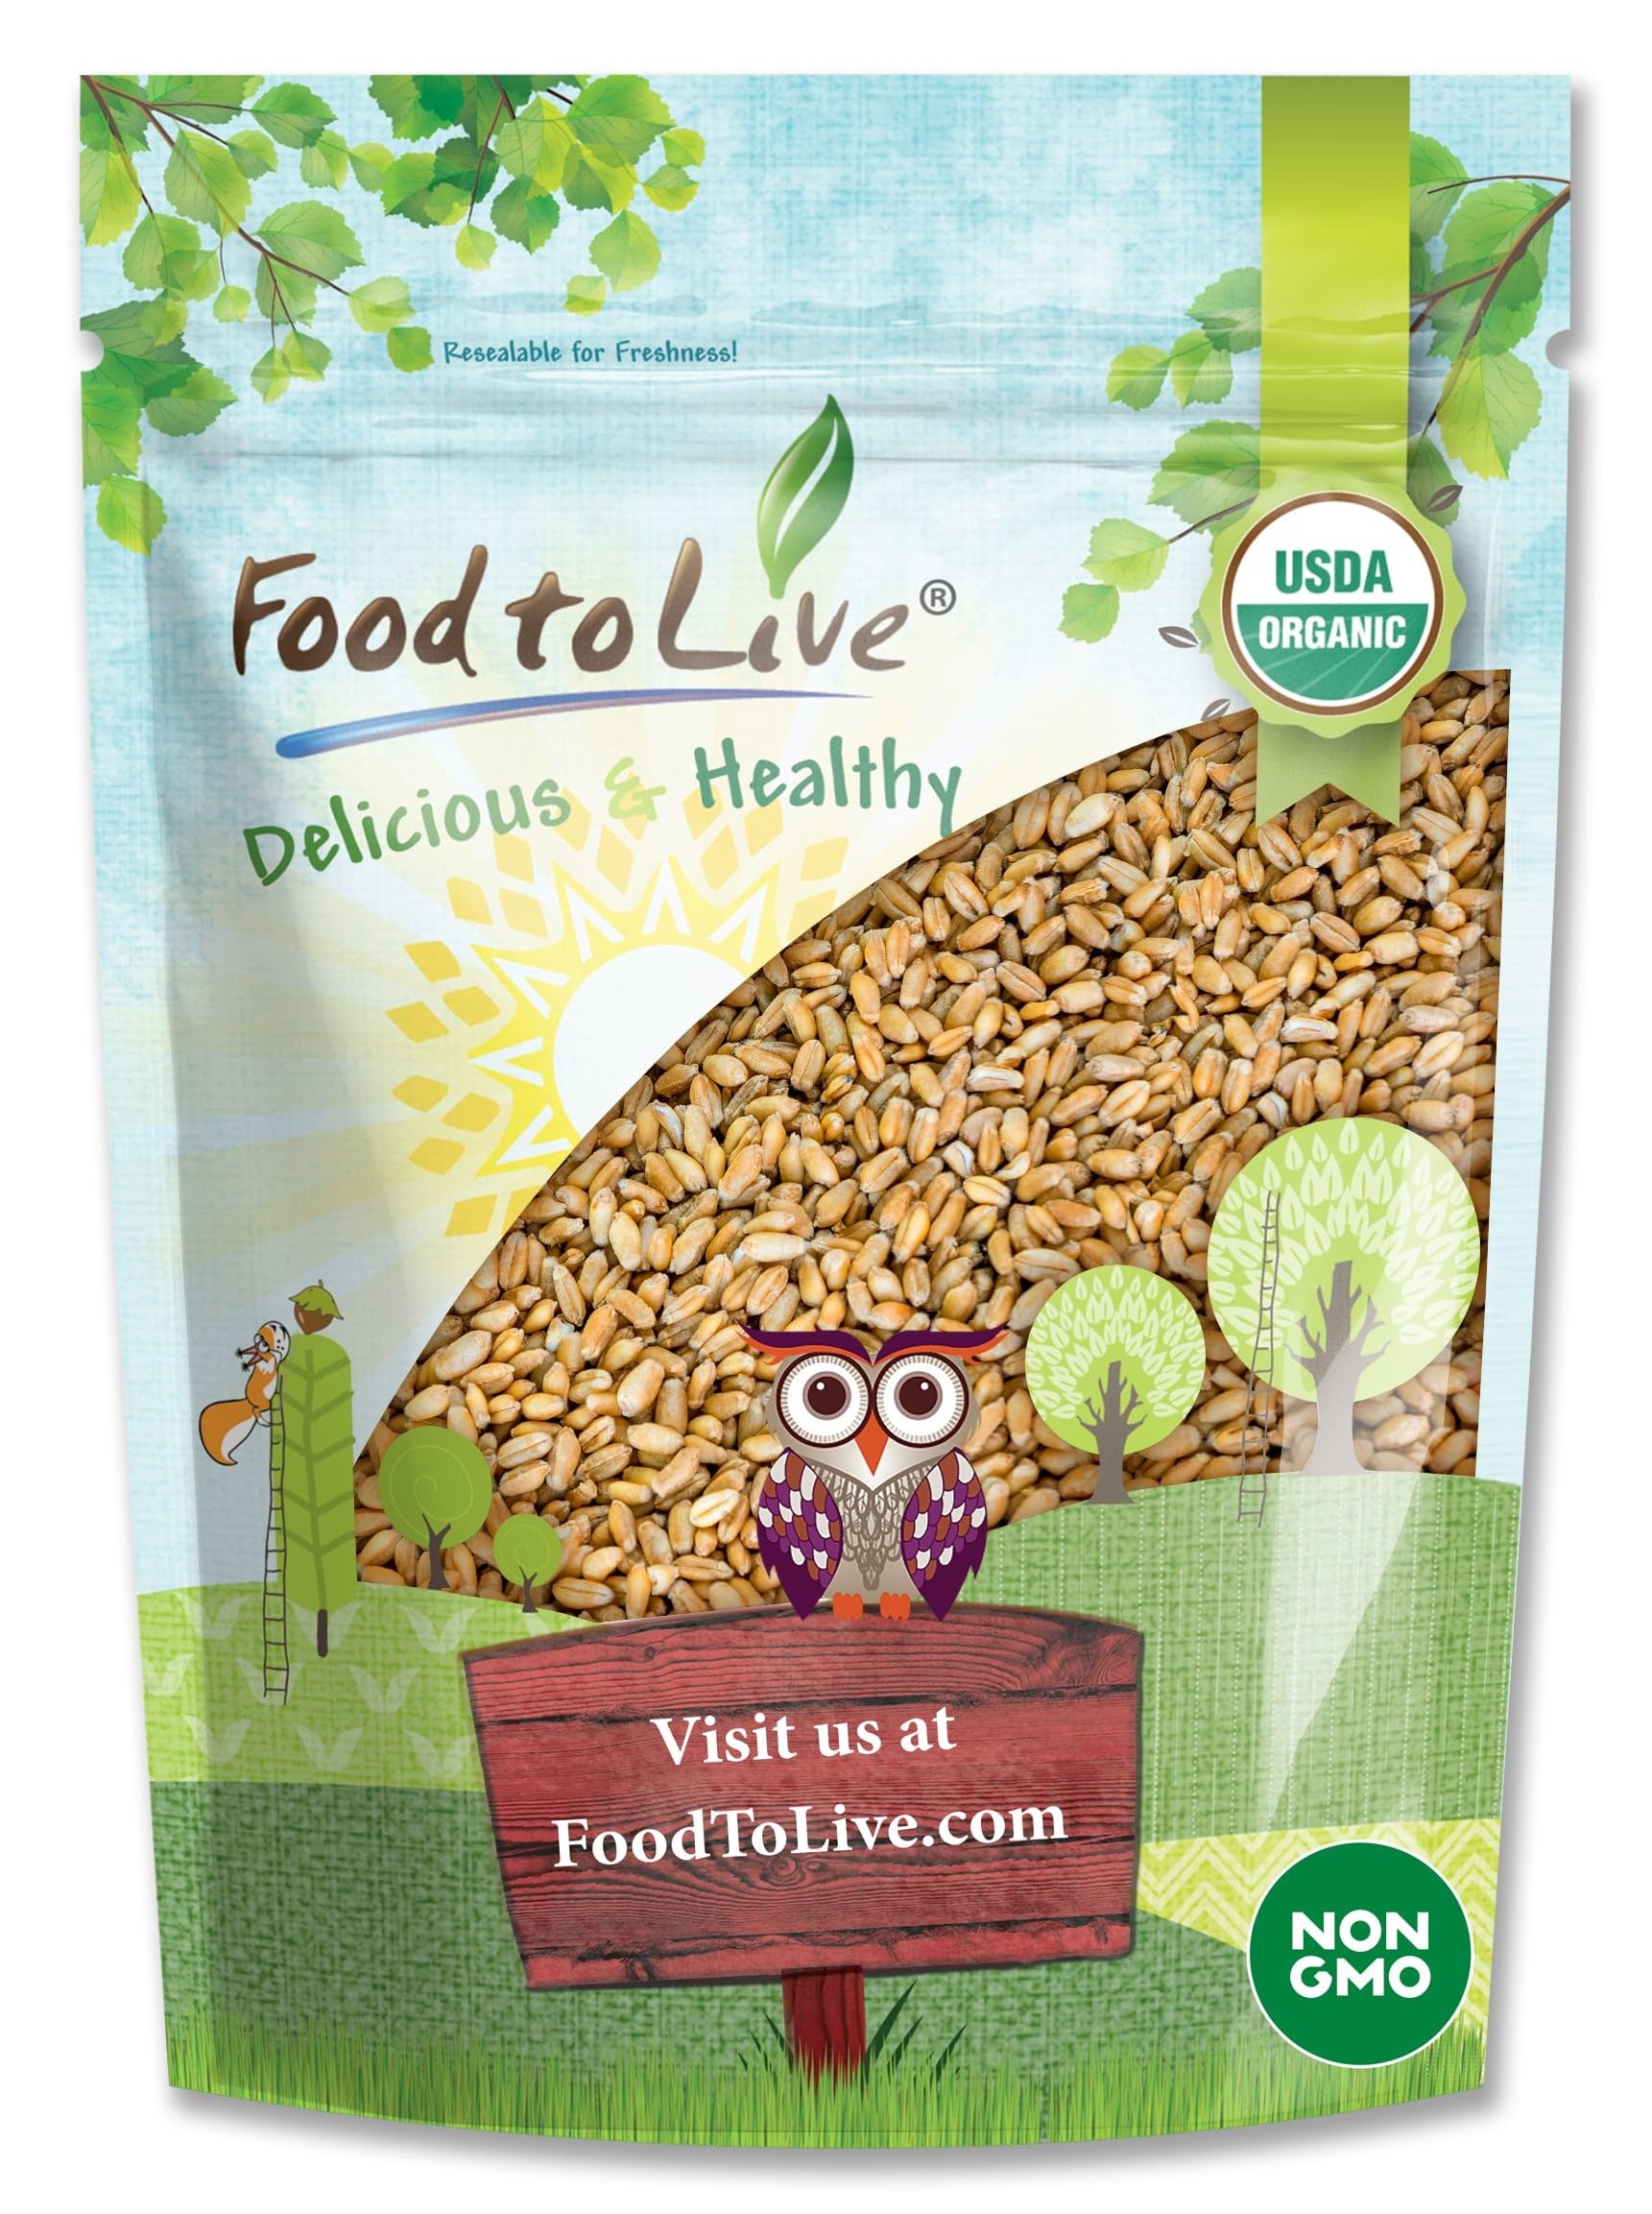
Item Name: Food to Live Organic Hulled Barley, 2 Pounds – Non-GMO, 100% Whole Grain, Kosher, Vegan, Bulk. Suited for Home Brewing, Grinding. High in Fiber. Great for Chili, Hot Cereal, Salads, Soup.
Bullet Point 1: ✔️ ORGANIC & NON-GMO: Hulled Barley by Food to Live is Organic. It is a Raw, Non-GMO, and Kosher grain, which contains no additives.
Bullet Point 2: ✔️ PRODUCT OF USA: Organic Hulled Barley from Food to Live is grown and packaged in the USA. Our Barley is cholesterol and trans-fat free.
Bullet Point 3: ✔️ HIGHLY NUTRITIOUS: Organic Hulled Barley is a whole grain. Kernels’ outer husk is removed, however all its nutrients are intact. Organic Barley is super-rich in Potassium, Selenium, Magnesium, Phosphorus, and Folate. Moreover, it contains Protein and Dietary Fiber.
Bullet Point 4: ✔️ VERSATILE & DELICIOUS: Organic Hulled Barley Berries have a subtle, and nutty flavor. Use it to make breakfast porridge, pilaf, stir-fries, casseroles, soups, protein bowls, salads, and more.
Bullet Point 5: ✔️ GREAT STORAGE LIFE: Don’t hesitate to shop Organic Hulled Barley in bulk, as it is a budget-friendly option. Barley’s storage life is up to 2 years.
Value: 32.0
Unit: Ounce

Price: 18.3